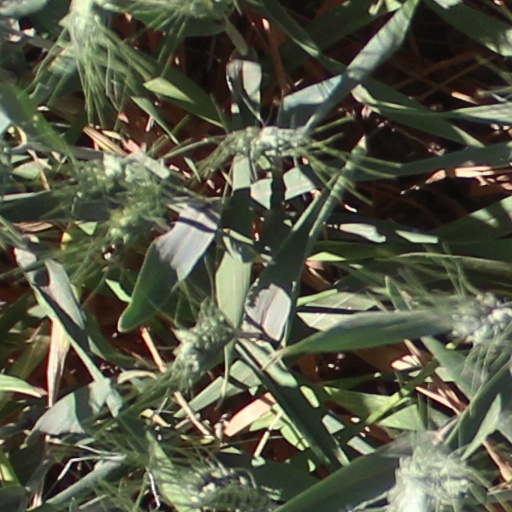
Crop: wheat